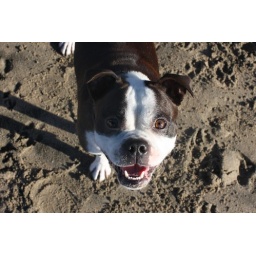
I was greeted by a happy dog on the beach today.